Tyulyachinsky District

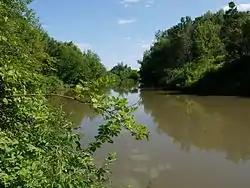
River Myosha

The Myosha river flows through the territory of the Tyulyachinsky District. The terrain of the region is undulating andflat, with deposits of building stone, lime and peat. 1182 different kinds of vascular plants have been observed in the region, some of which are included in the Red Book of Tatarstan.